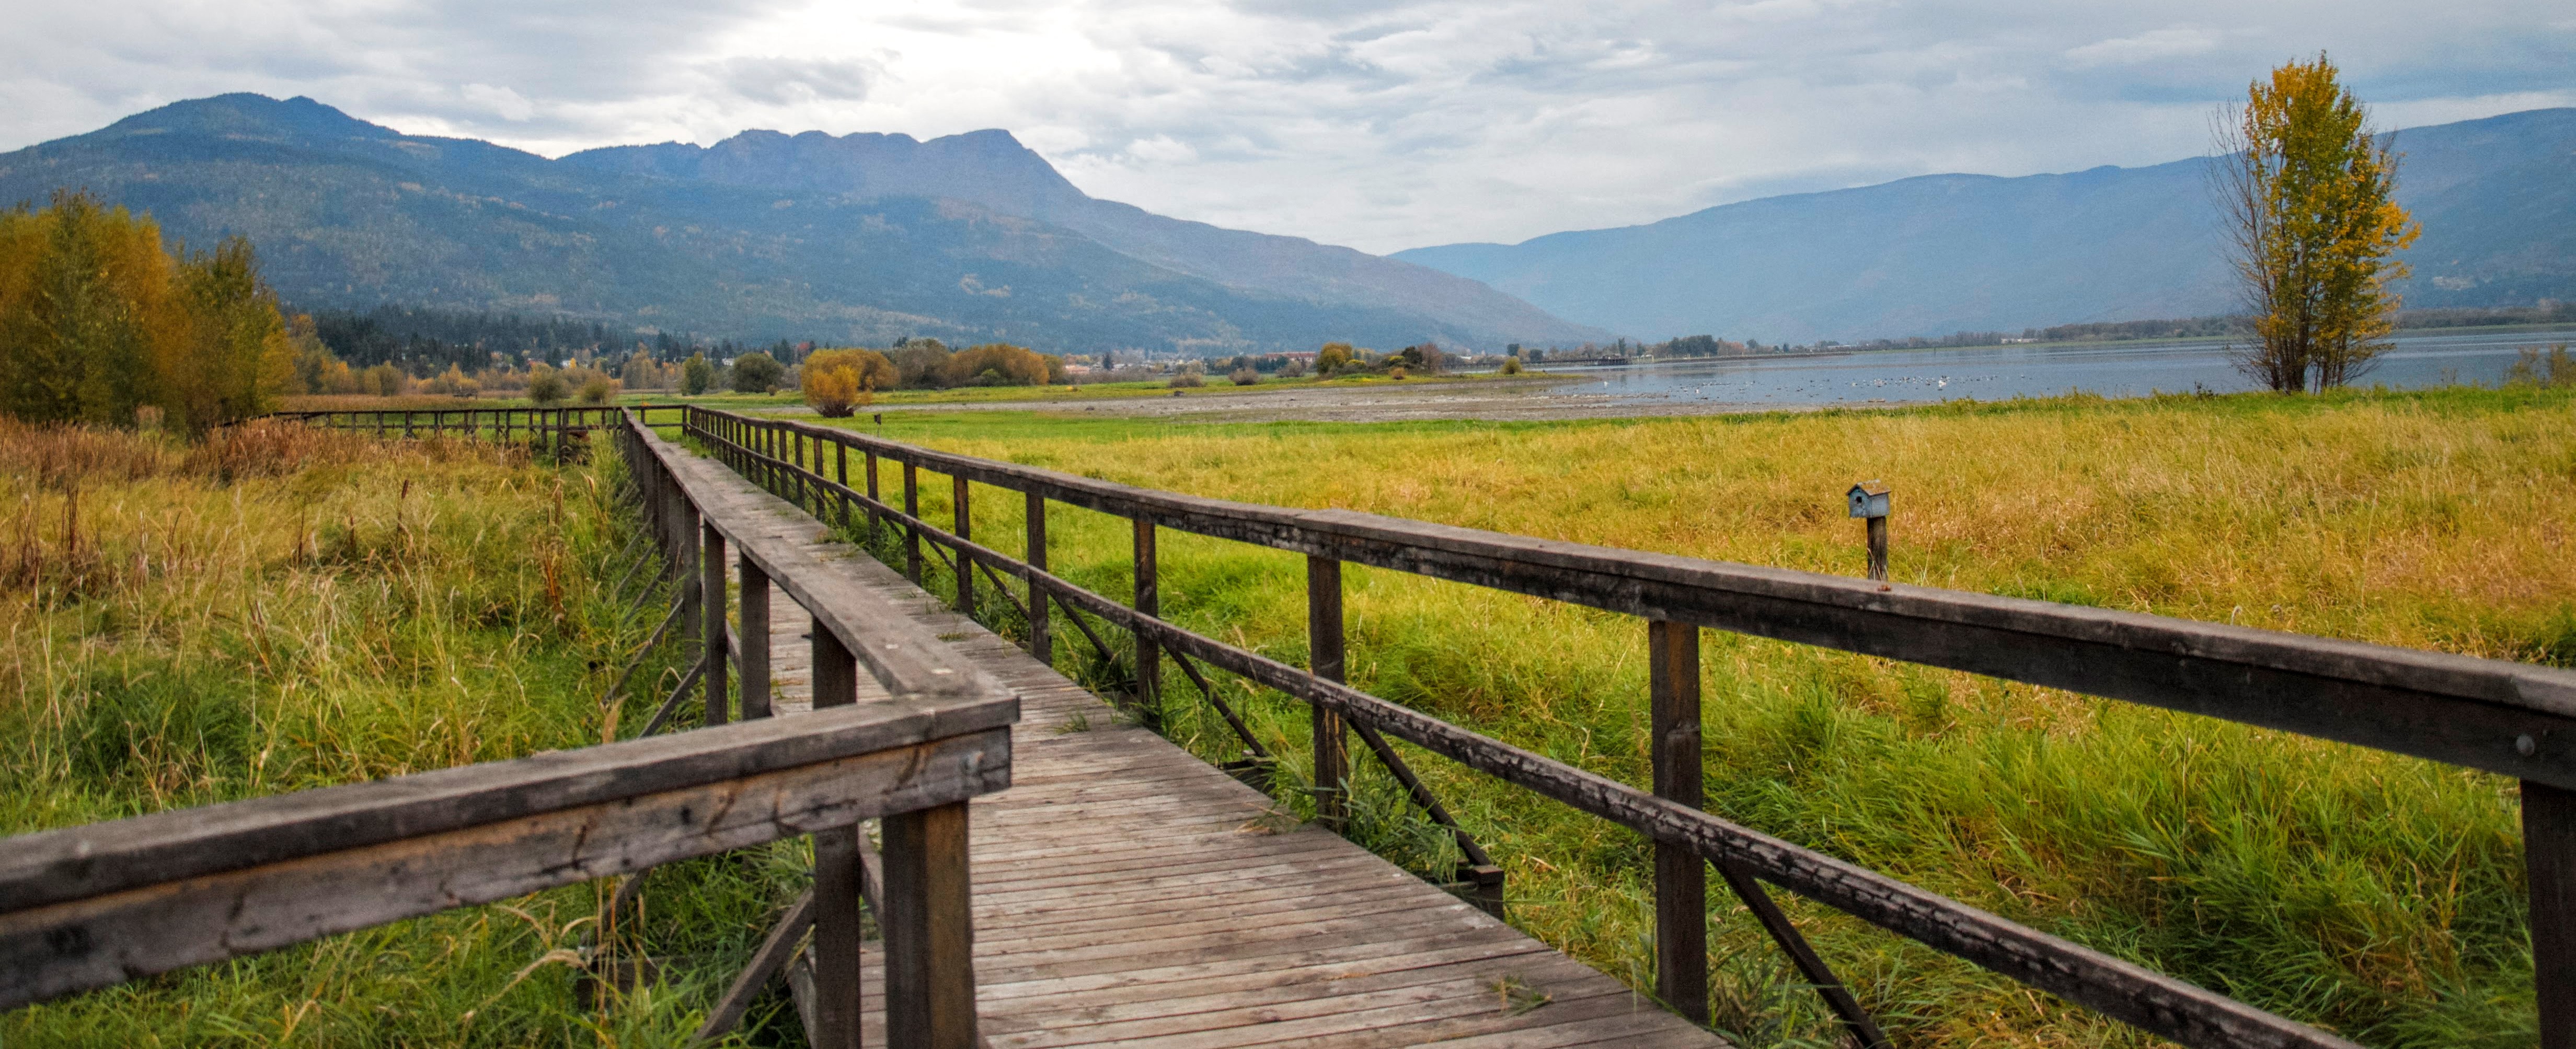
landscape, water, nature, pathway, grass, fence, sky, wood, track, trail, bridge, lake, river, valley, walkway, summer, travel, transport, environment, scenic, reservoir, waterway, trees, outdoors, daylight, mountains, wooden, wetland, habitat, loch, rural area, guidance, wooden flooring, natural environment, nonbuilding structure